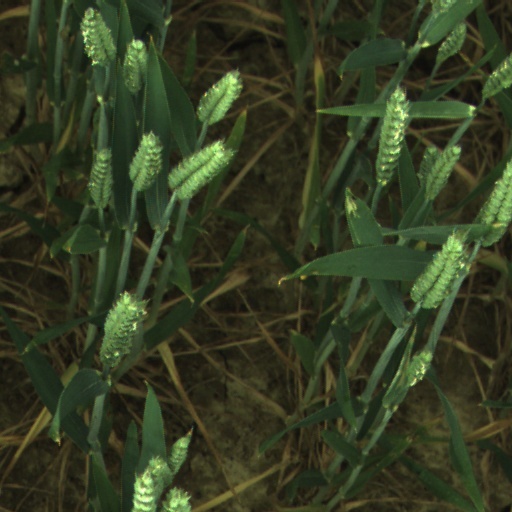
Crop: wheat